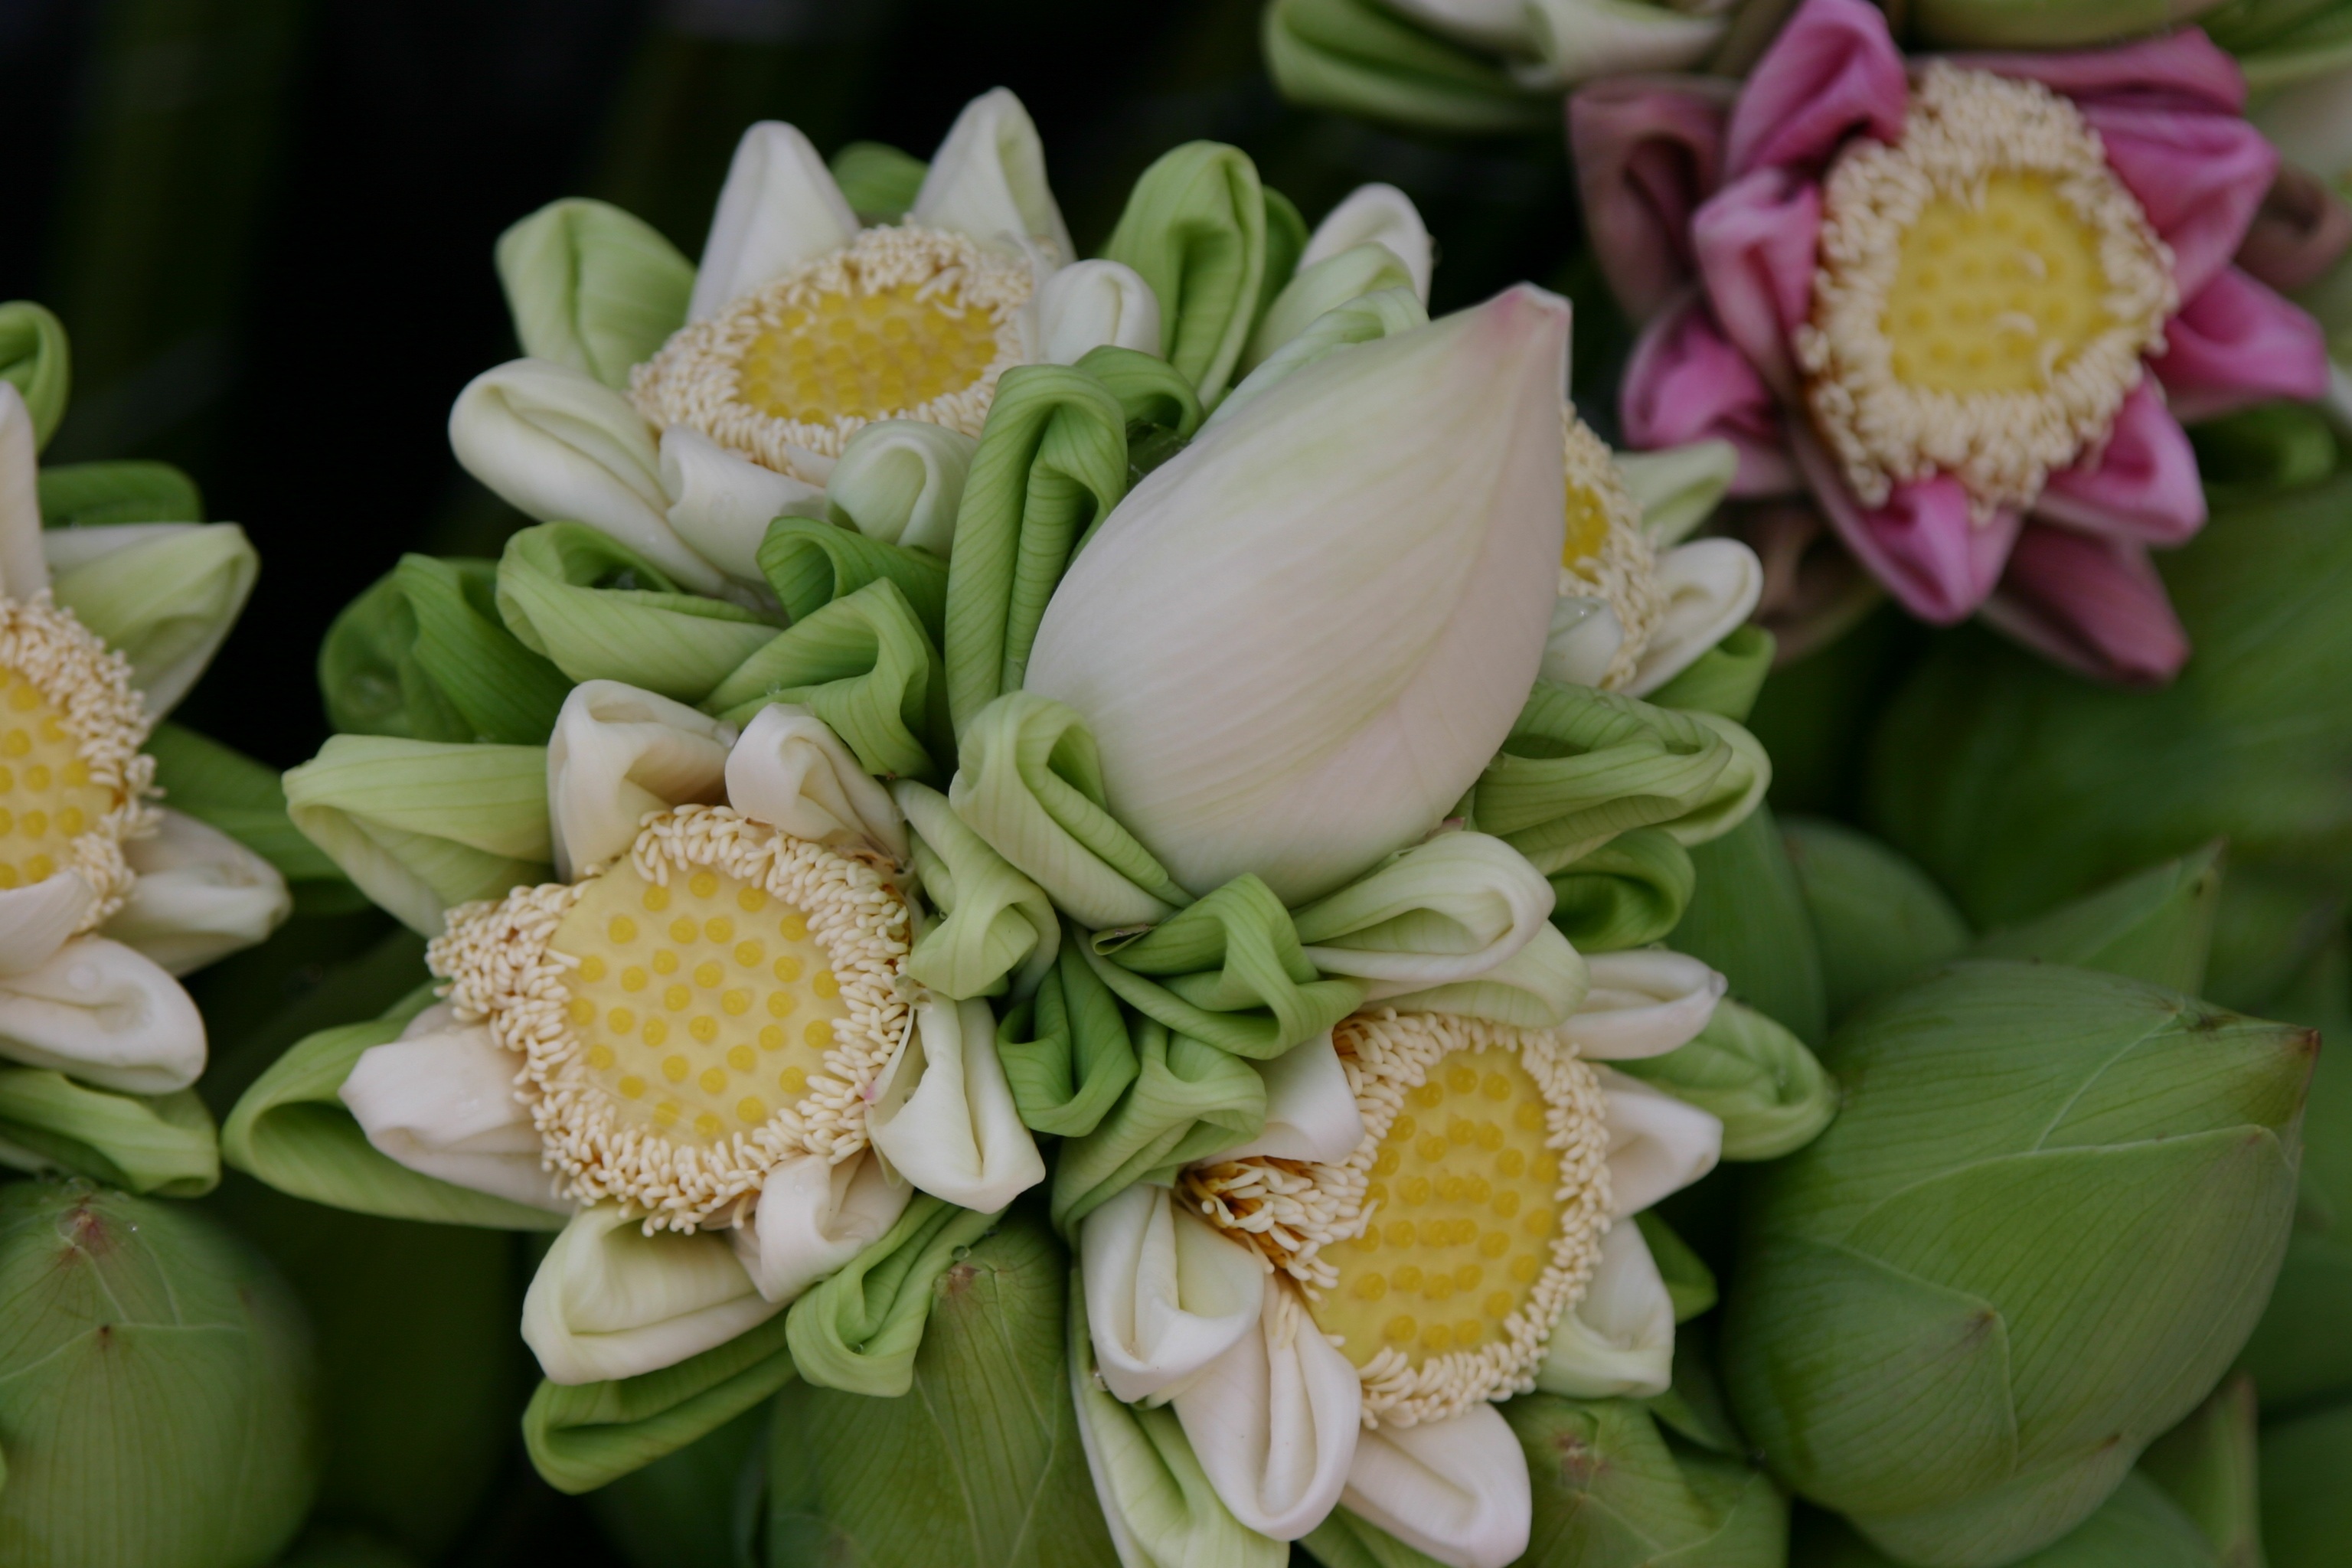
plant, flower, asia, botany, yellow, flora, cambodia, lotus, floristry, flowering plant, daisy family, flower bouquet, cut flowers, floral design, land plant, flower arranging